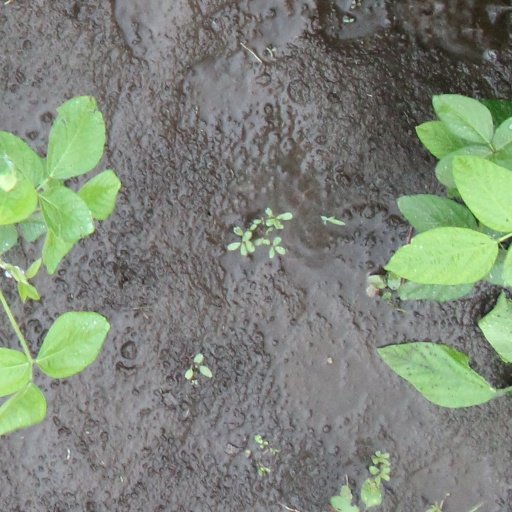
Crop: soybean